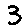
Label: 3